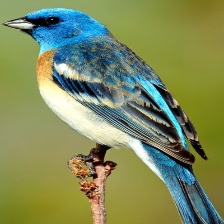
Species: LAZULI BUNTING
Scientific name: PASSERINA AMOENA
ImageNet parent category: indigo_bunting